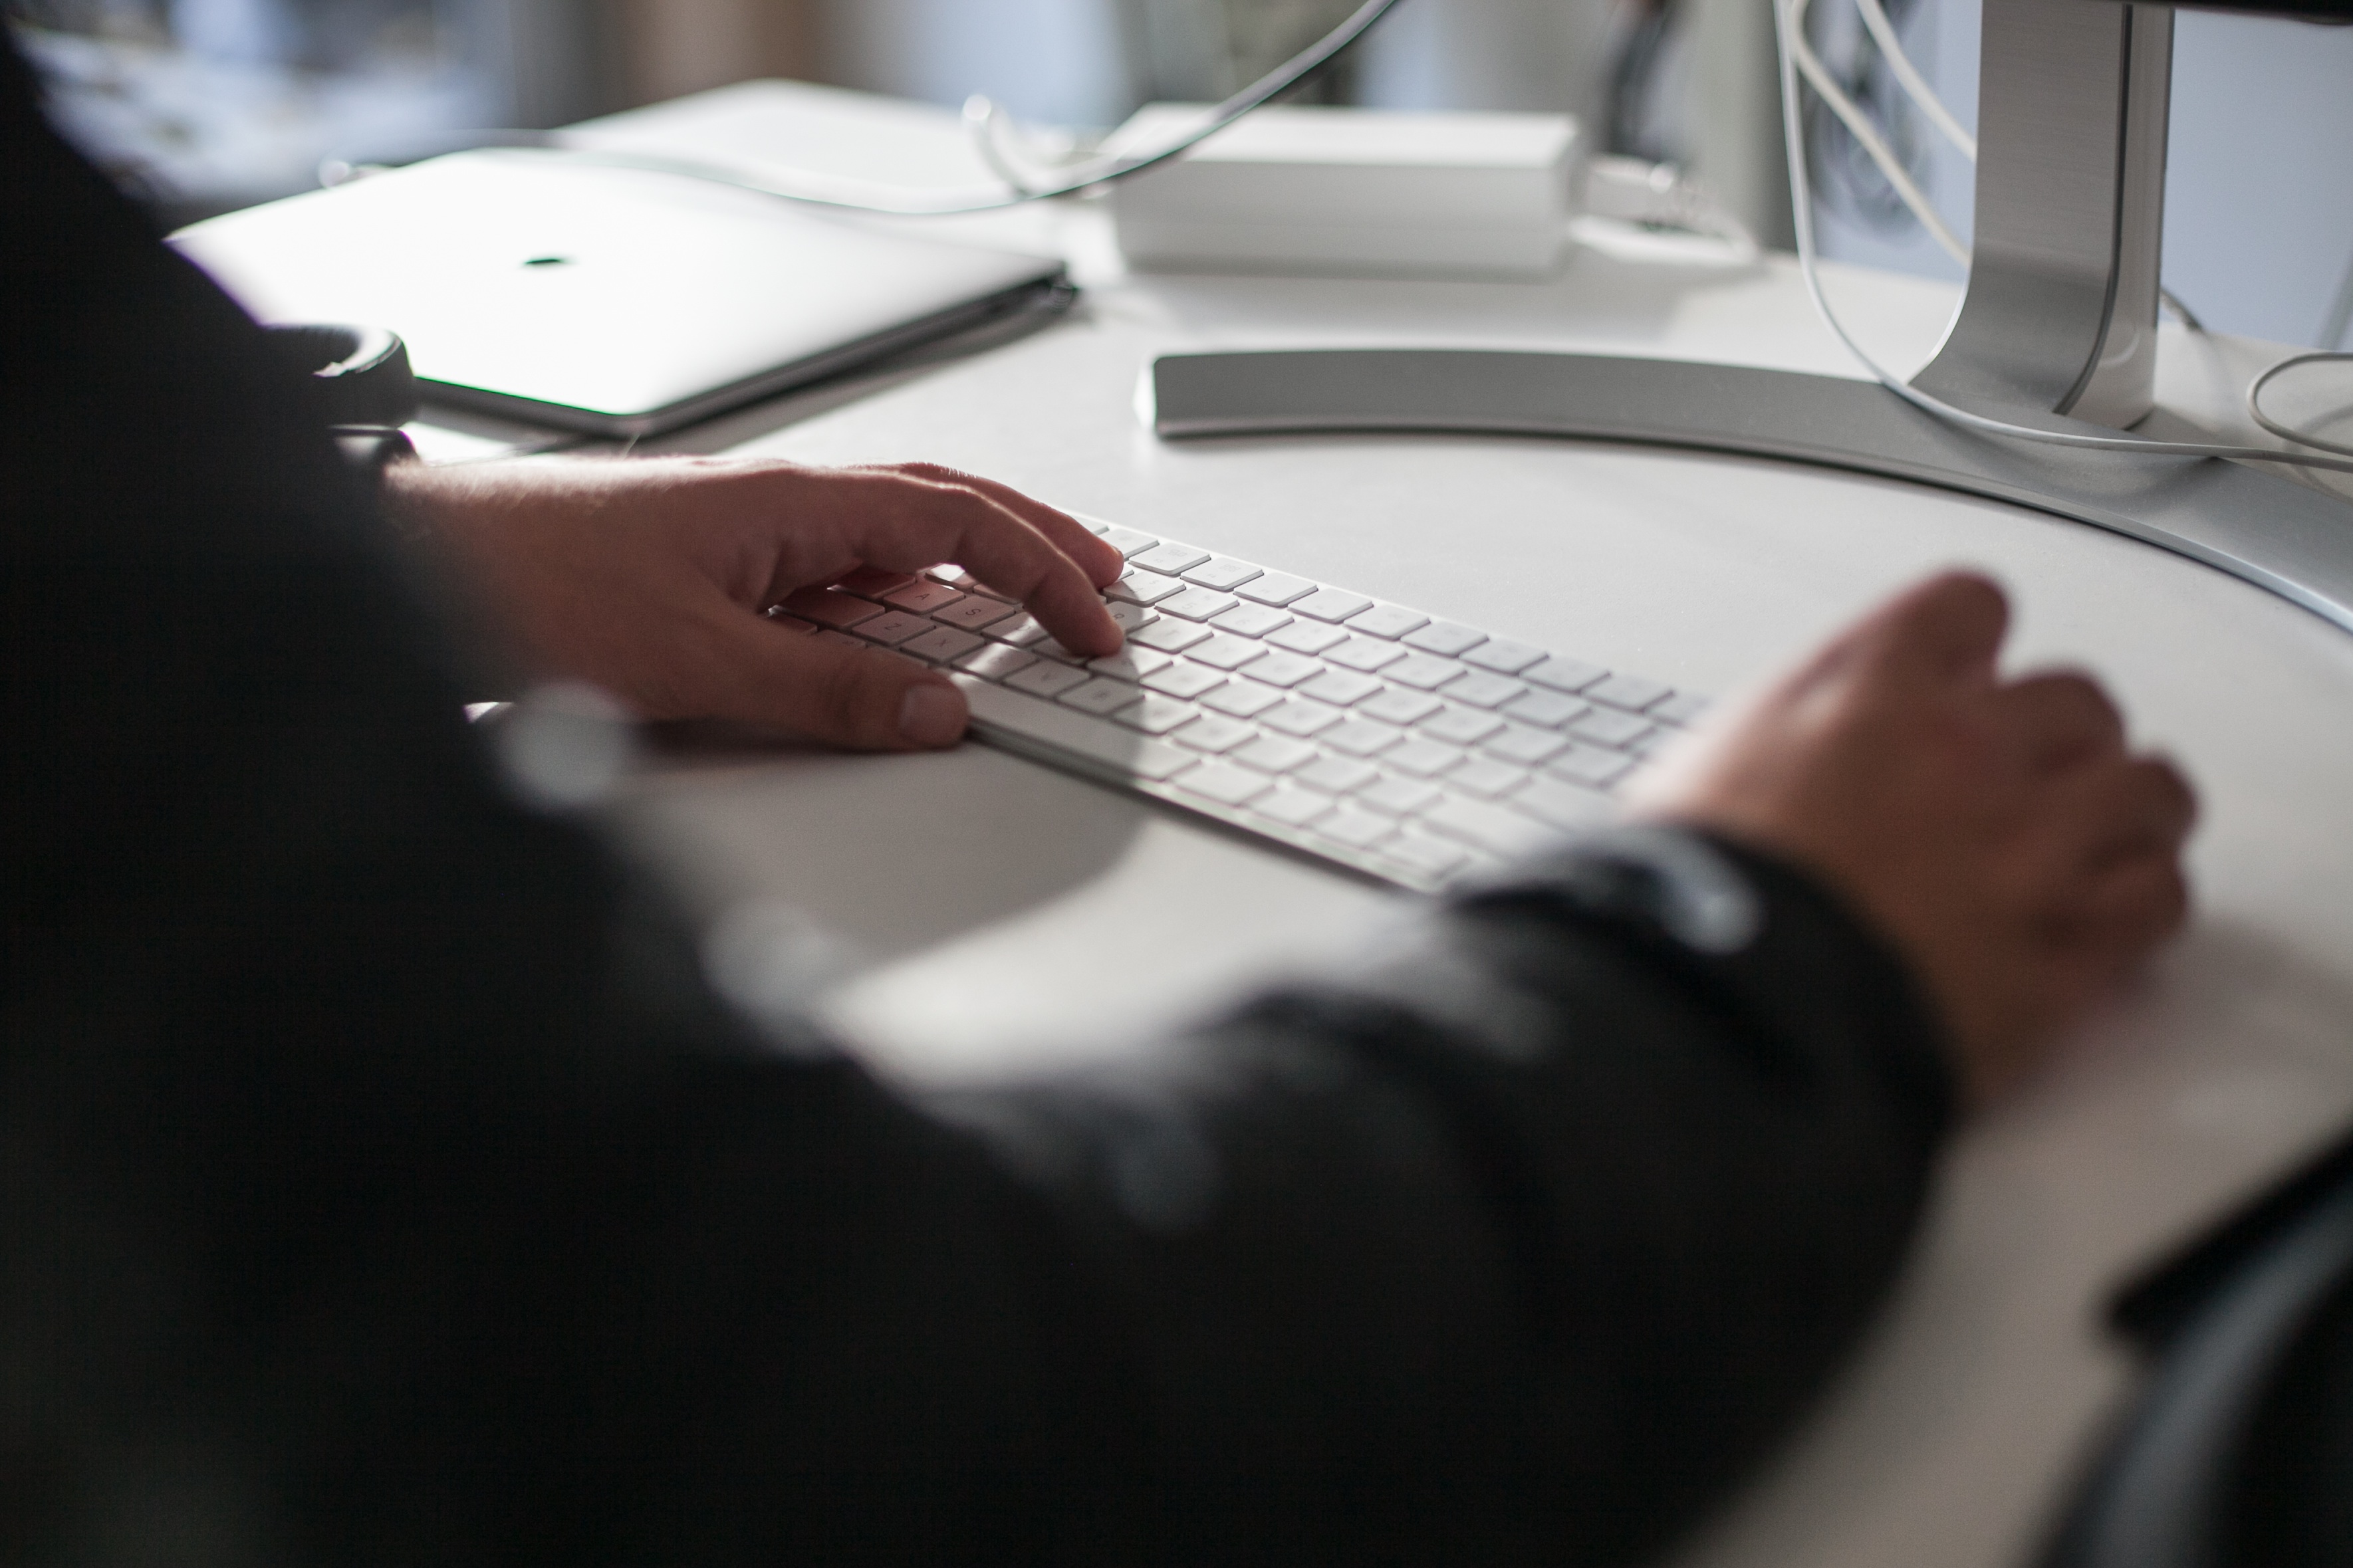
computer, keyboard, guitar, office, electronic, startup, string instrument, plucked string instruments